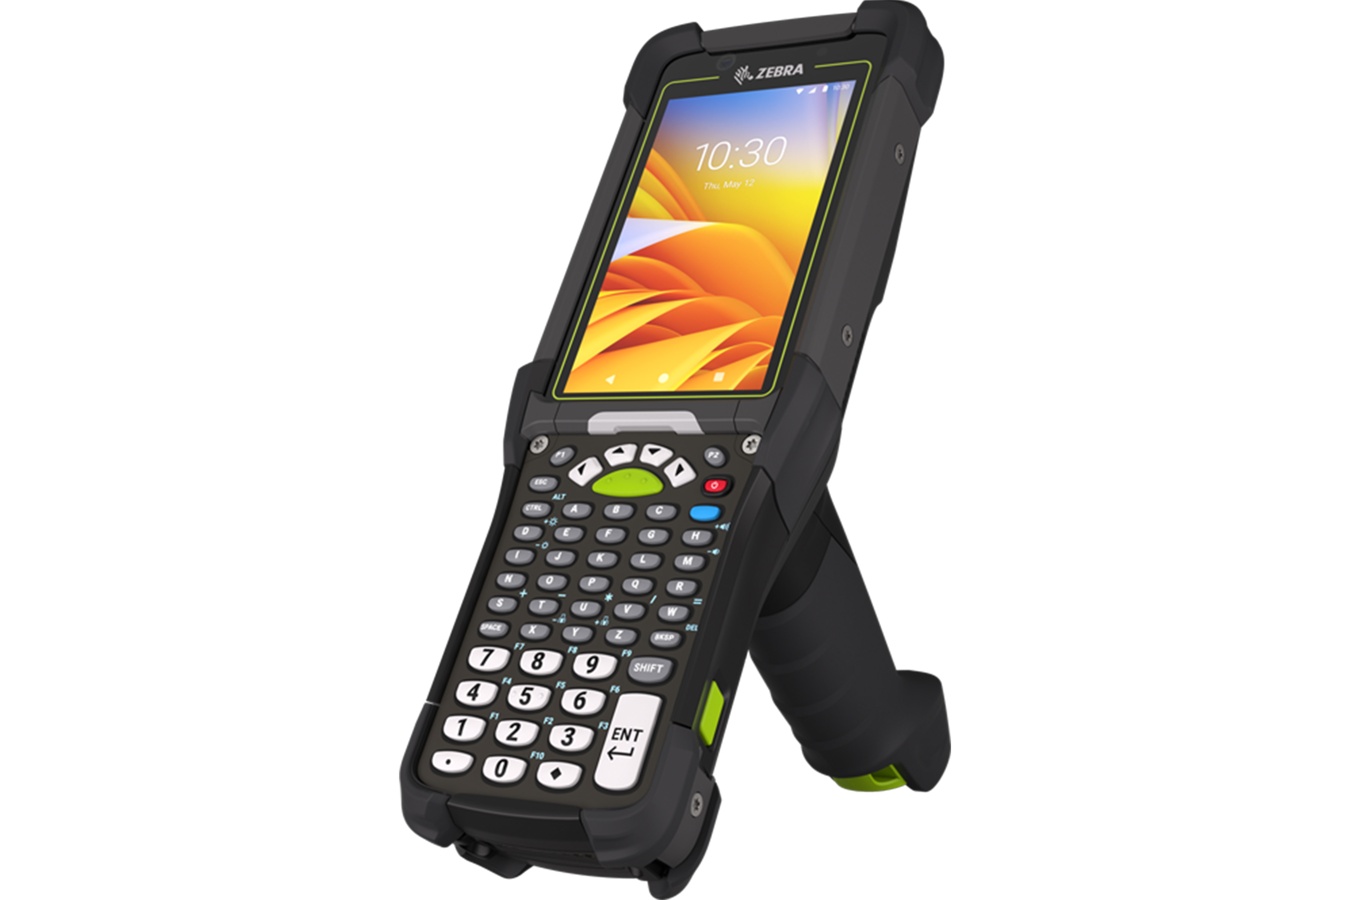
MC945B-3G1J6HSS-A6  Zebra  Computadoras móviles Panamá
MC94, Lan, Wifi 6E, Wan - Sólo Datos, 5G/Lte, Gps, Una Sim, Una Esim, Pistola, Bluetooth, Nfc, Pantalla 4.3, Vibrador, Android Gms, Generador De Imágenes Se4770, 6Gb Ram/128Gb Ufs, 58 Teclas, Batería Estándar De 7000 Mah, Resto Del Mundo
Brand: Zebra
Category: Electronics > Computers > Handheld Devices